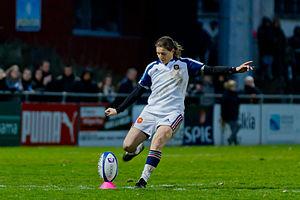
Christelle Le Duff lors de la victoire de l'équipe 29-0 du XV de France face à l'Italie durant la 2ème journée du tournoi des 6 nations 2014.
Christelle Le Duff est une internationale française de rugby à XV et rugby à sept, née le 21 novembre 1982 à Vélizy-Villacoublay. Mesurant 1,63 m pour 62 kg, elle évolue au poste de demi d'ouverture, centre, ou même d'arrière au Stade olympique villelonguet.
Le rugby à XV féminin, raccourci utilisé pour désigner le rugby à XV lorsqu'il est pratiqué par les femmes, possède une histoire propre en raison des tentatives masculines pour exclure les femmes du jeu. Aujourd'hui, le rugby à XV féminin est loin de posséder la même considération que son homologue masculin.